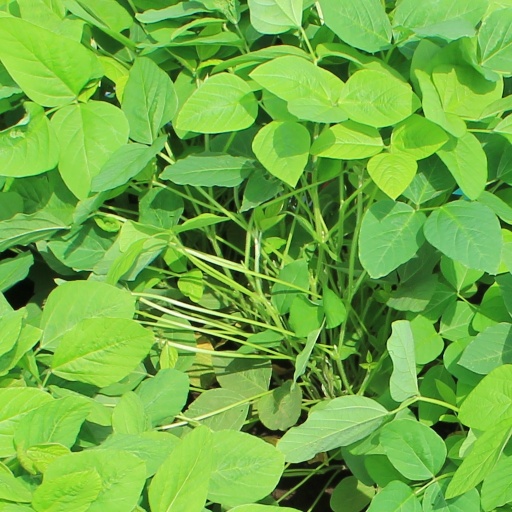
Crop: soybean